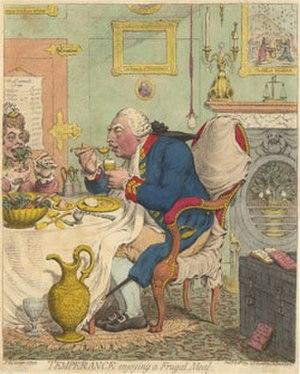
James Gillray, parfois orthographié Gilray, né le 13 août 1756 et mort le 1ᵉʳ juin 1815, est un caricaturiste et graveur britannique célèbre pour ses dessins satiriques à caractère politique et social, réalisés sous forme d’eaux-fortes et publiés pour la plupart entre 1792 et 1810.